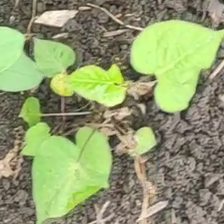
Weed species: Obscure_morning _glory(Ipomoea obscura)